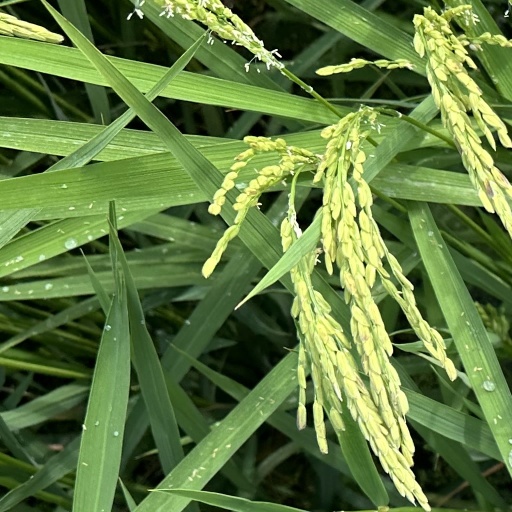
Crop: rice